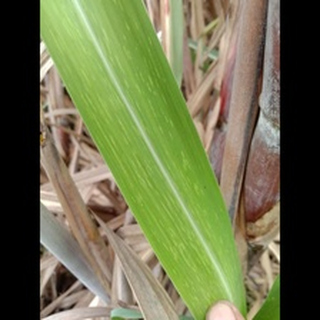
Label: sugarcane_mosaic